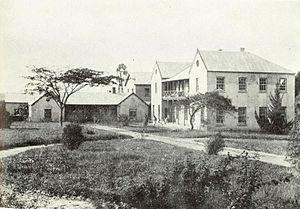
Nokutela Dube est une enseignante et une musicienne sud-africaine. Elle a été la première femme sud-africaine à fonder une école.